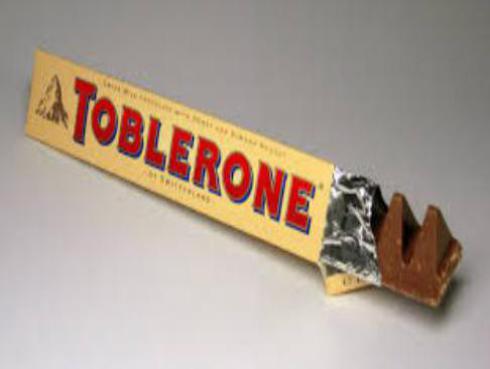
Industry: Food